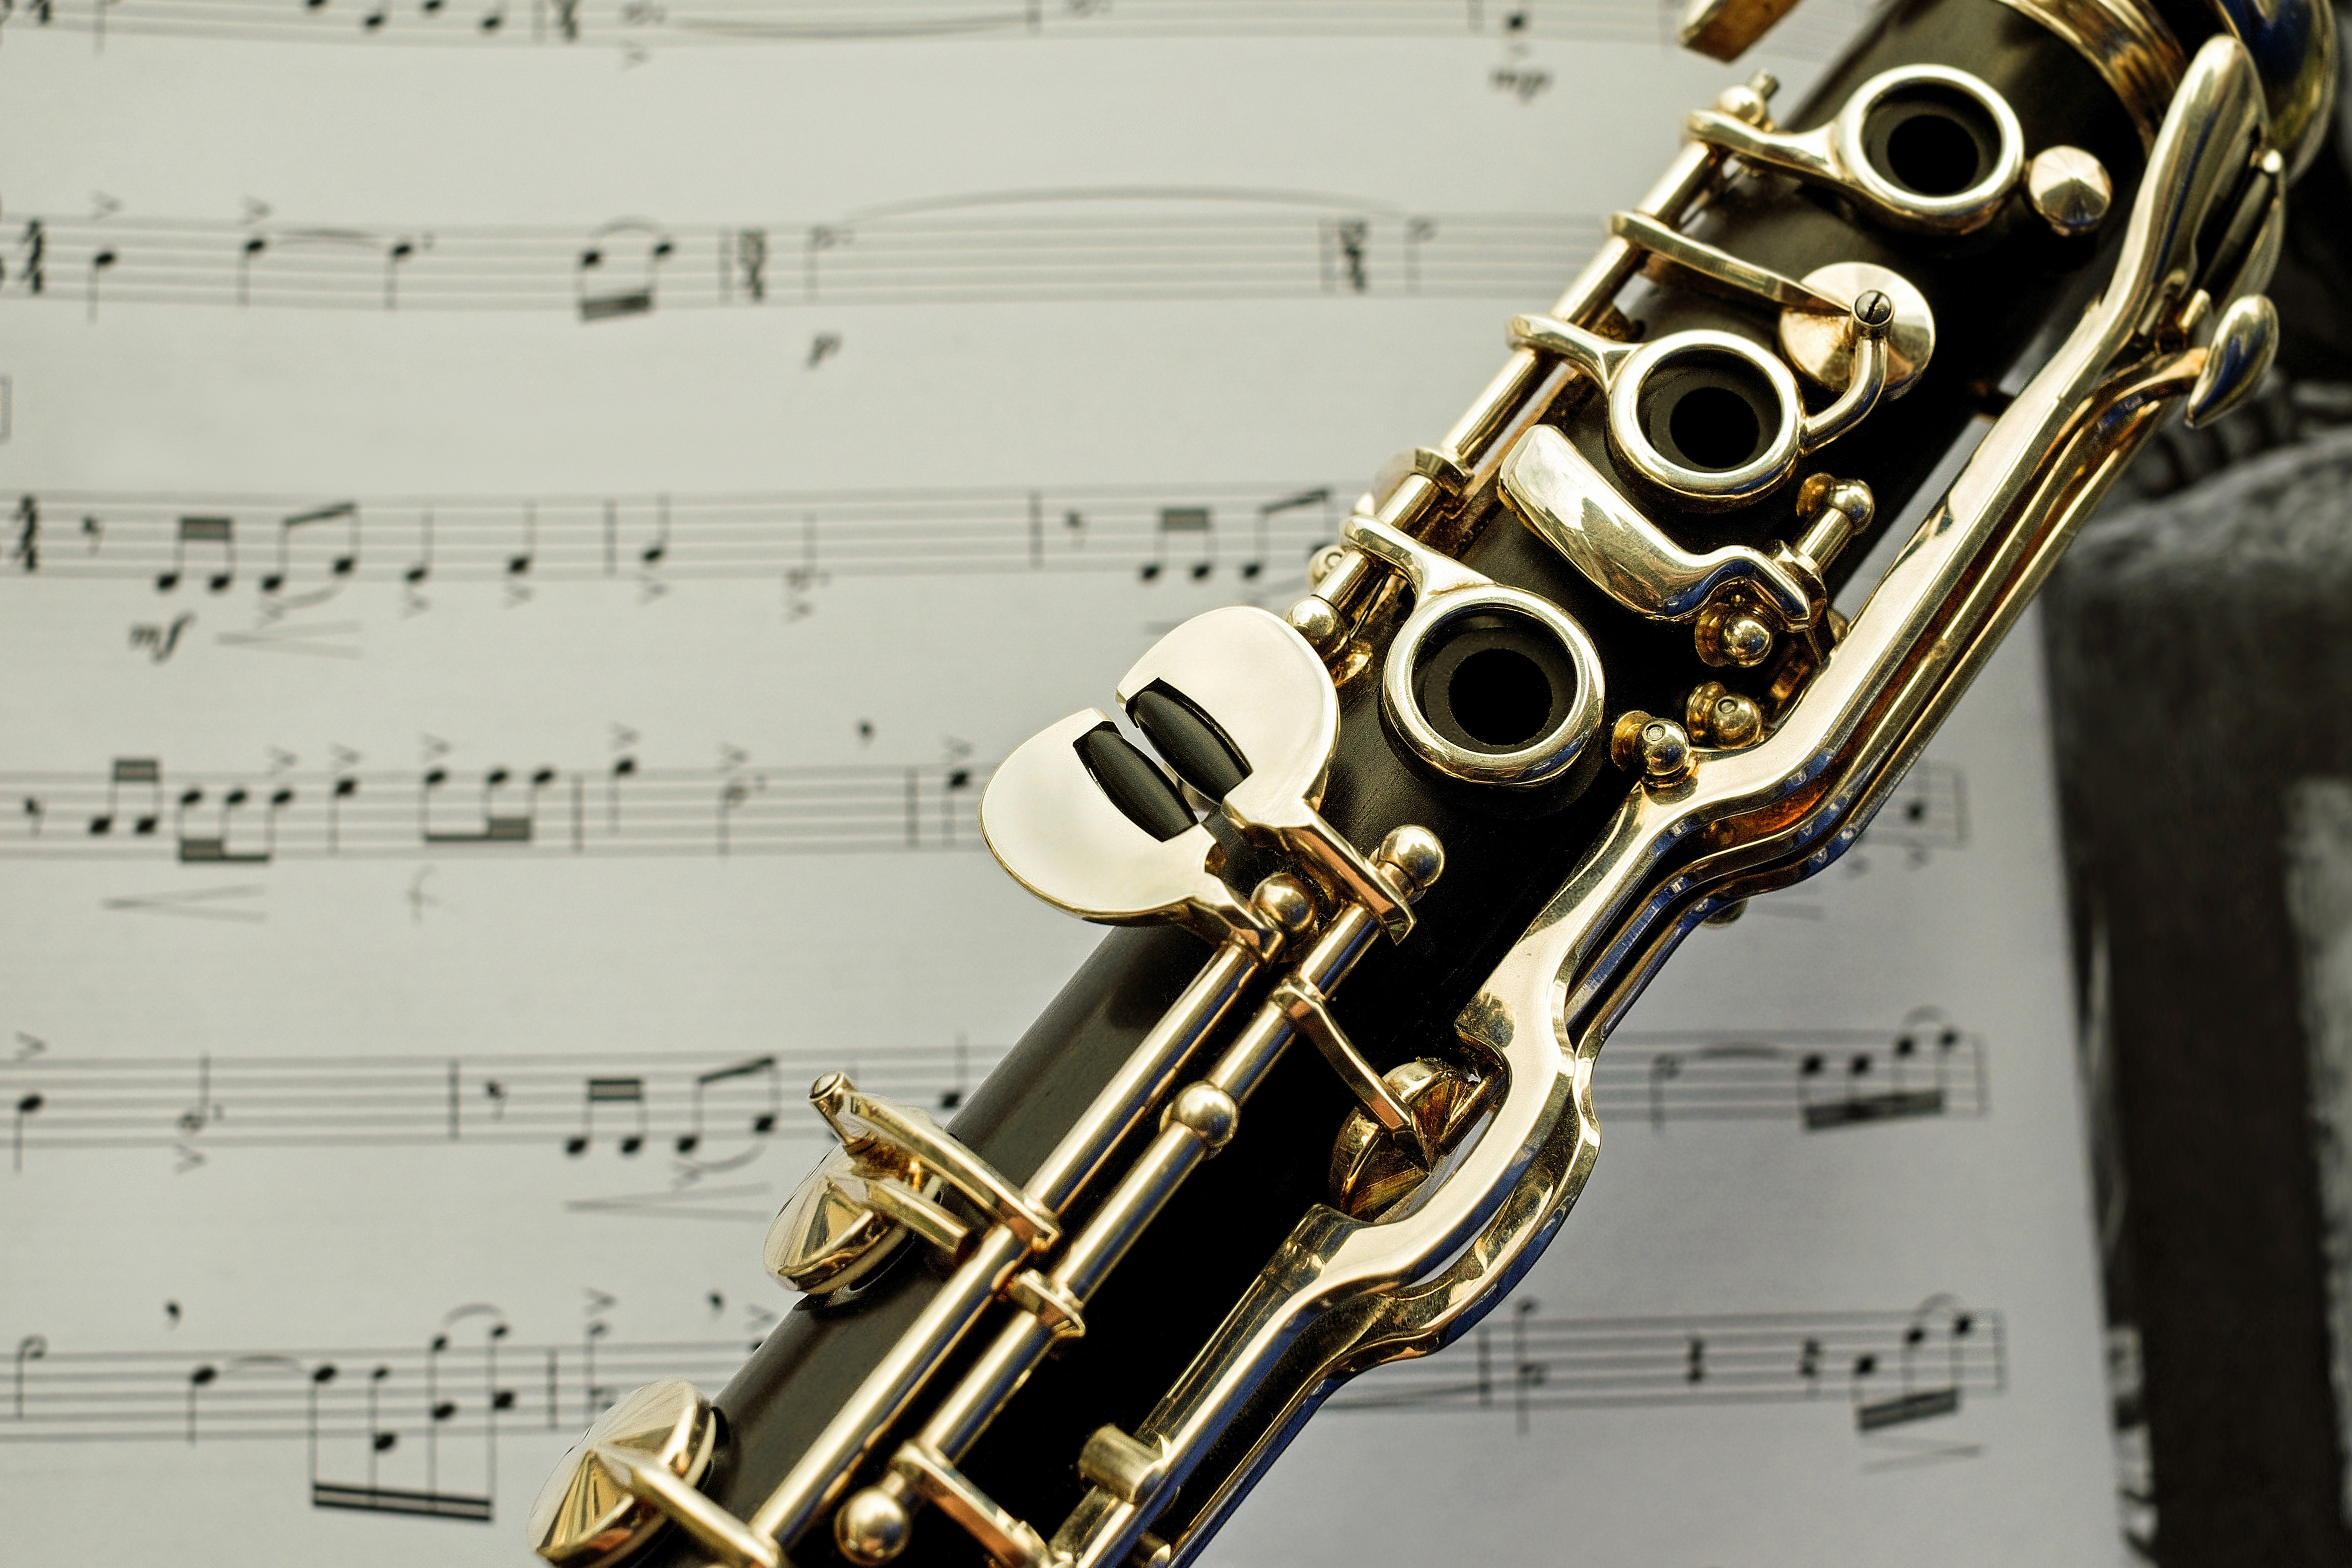
music, musical instrument, saxophone, woodwind, keys, shiny, bass guitar, clarinet, teacher gradebook, wind instrument, string instrument, woodwind instrument, western concert flute, baritone saxophone, reed instrument, oboe, euphonium